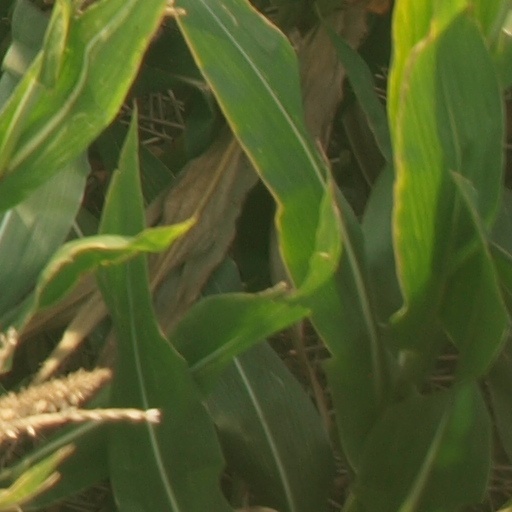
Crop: maize; corn